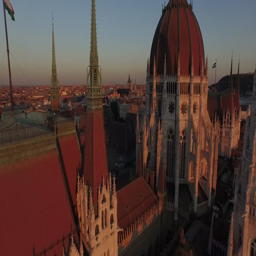
high quality aerial footage in gothic style .